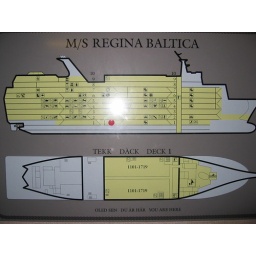
That's the location of our cabin....WAY below everything else (including cars and water line)